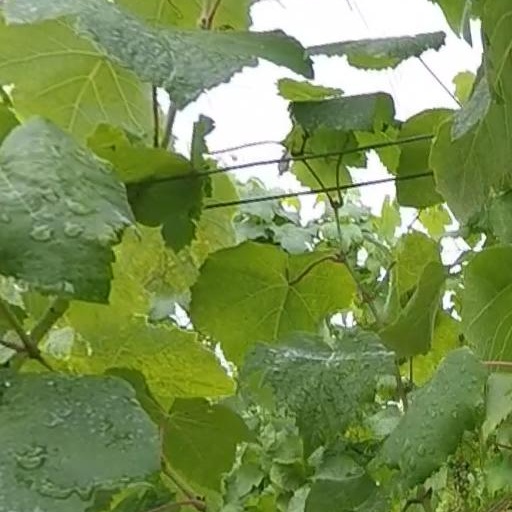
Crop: grape